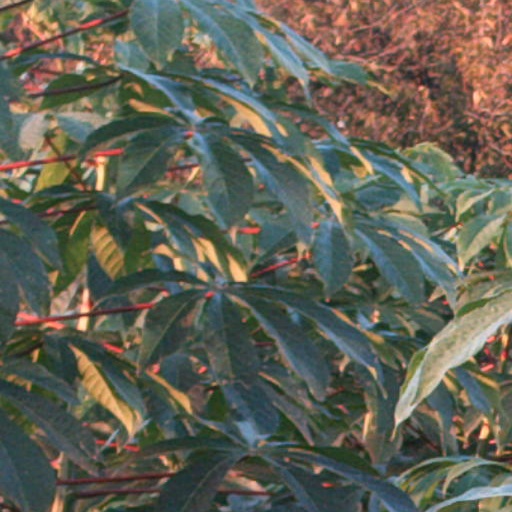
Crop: cassava